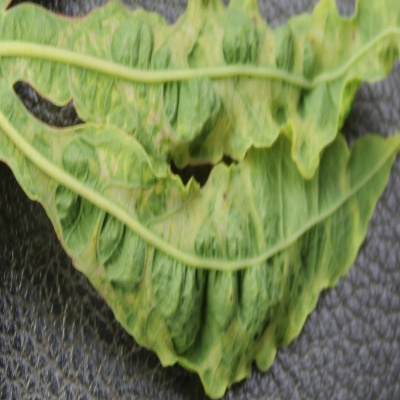
Crop: Cassava
Condition: mosaic